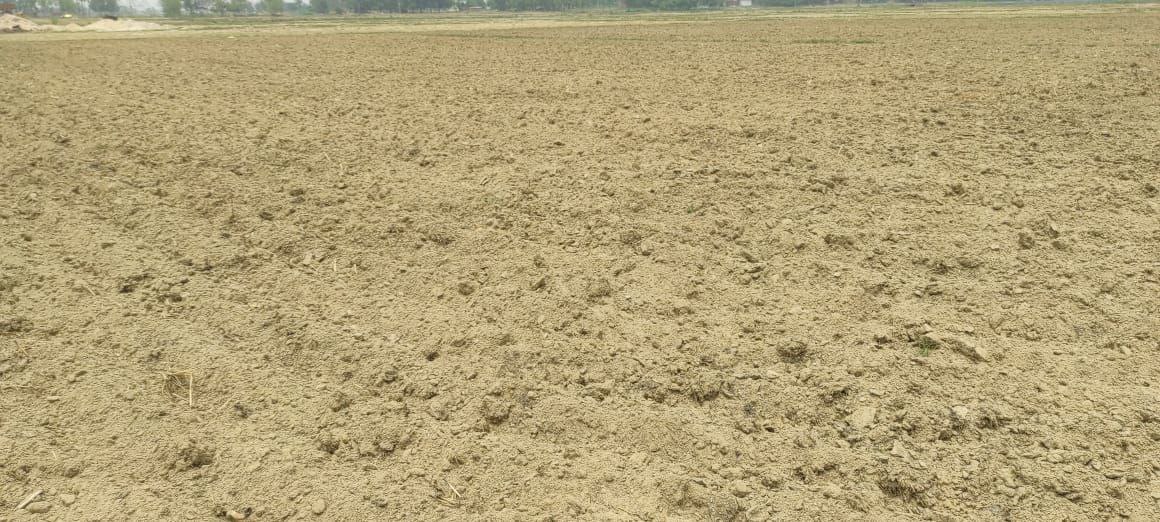
Soil type: Alluvial soil